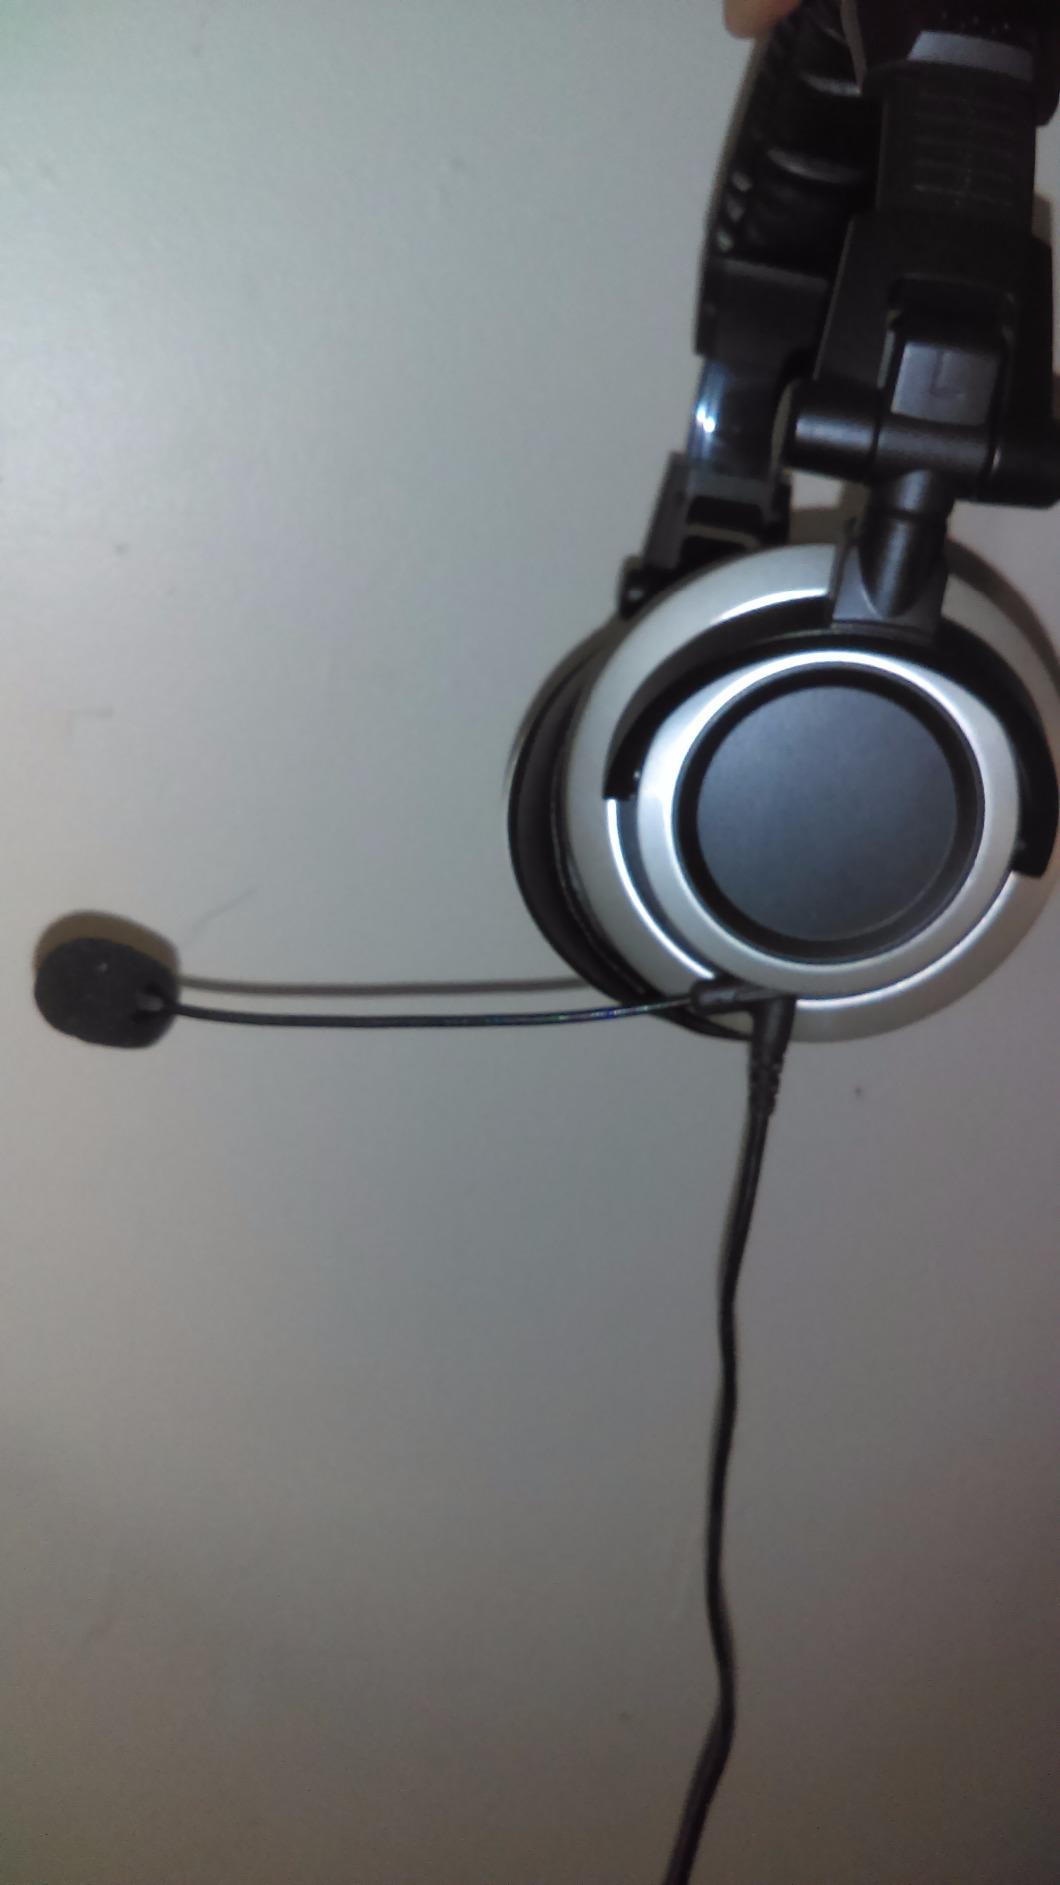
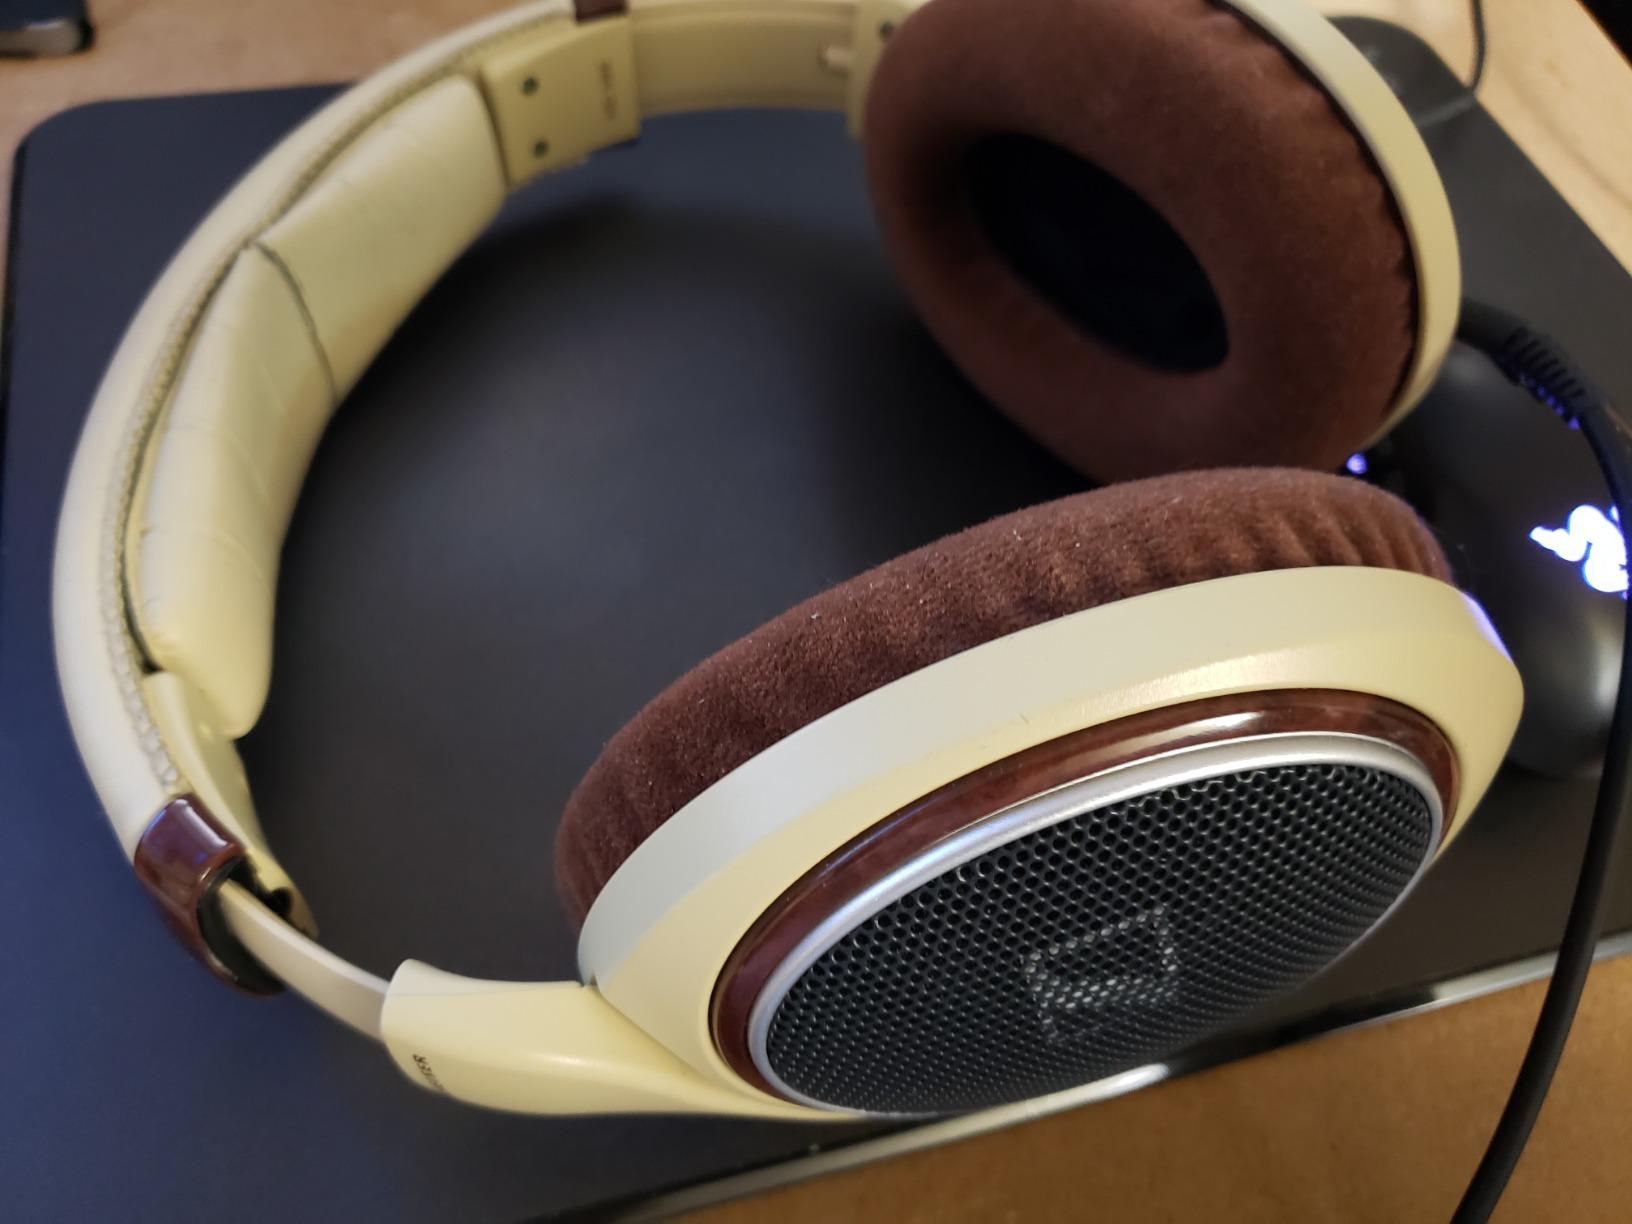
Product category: headphones
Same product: no